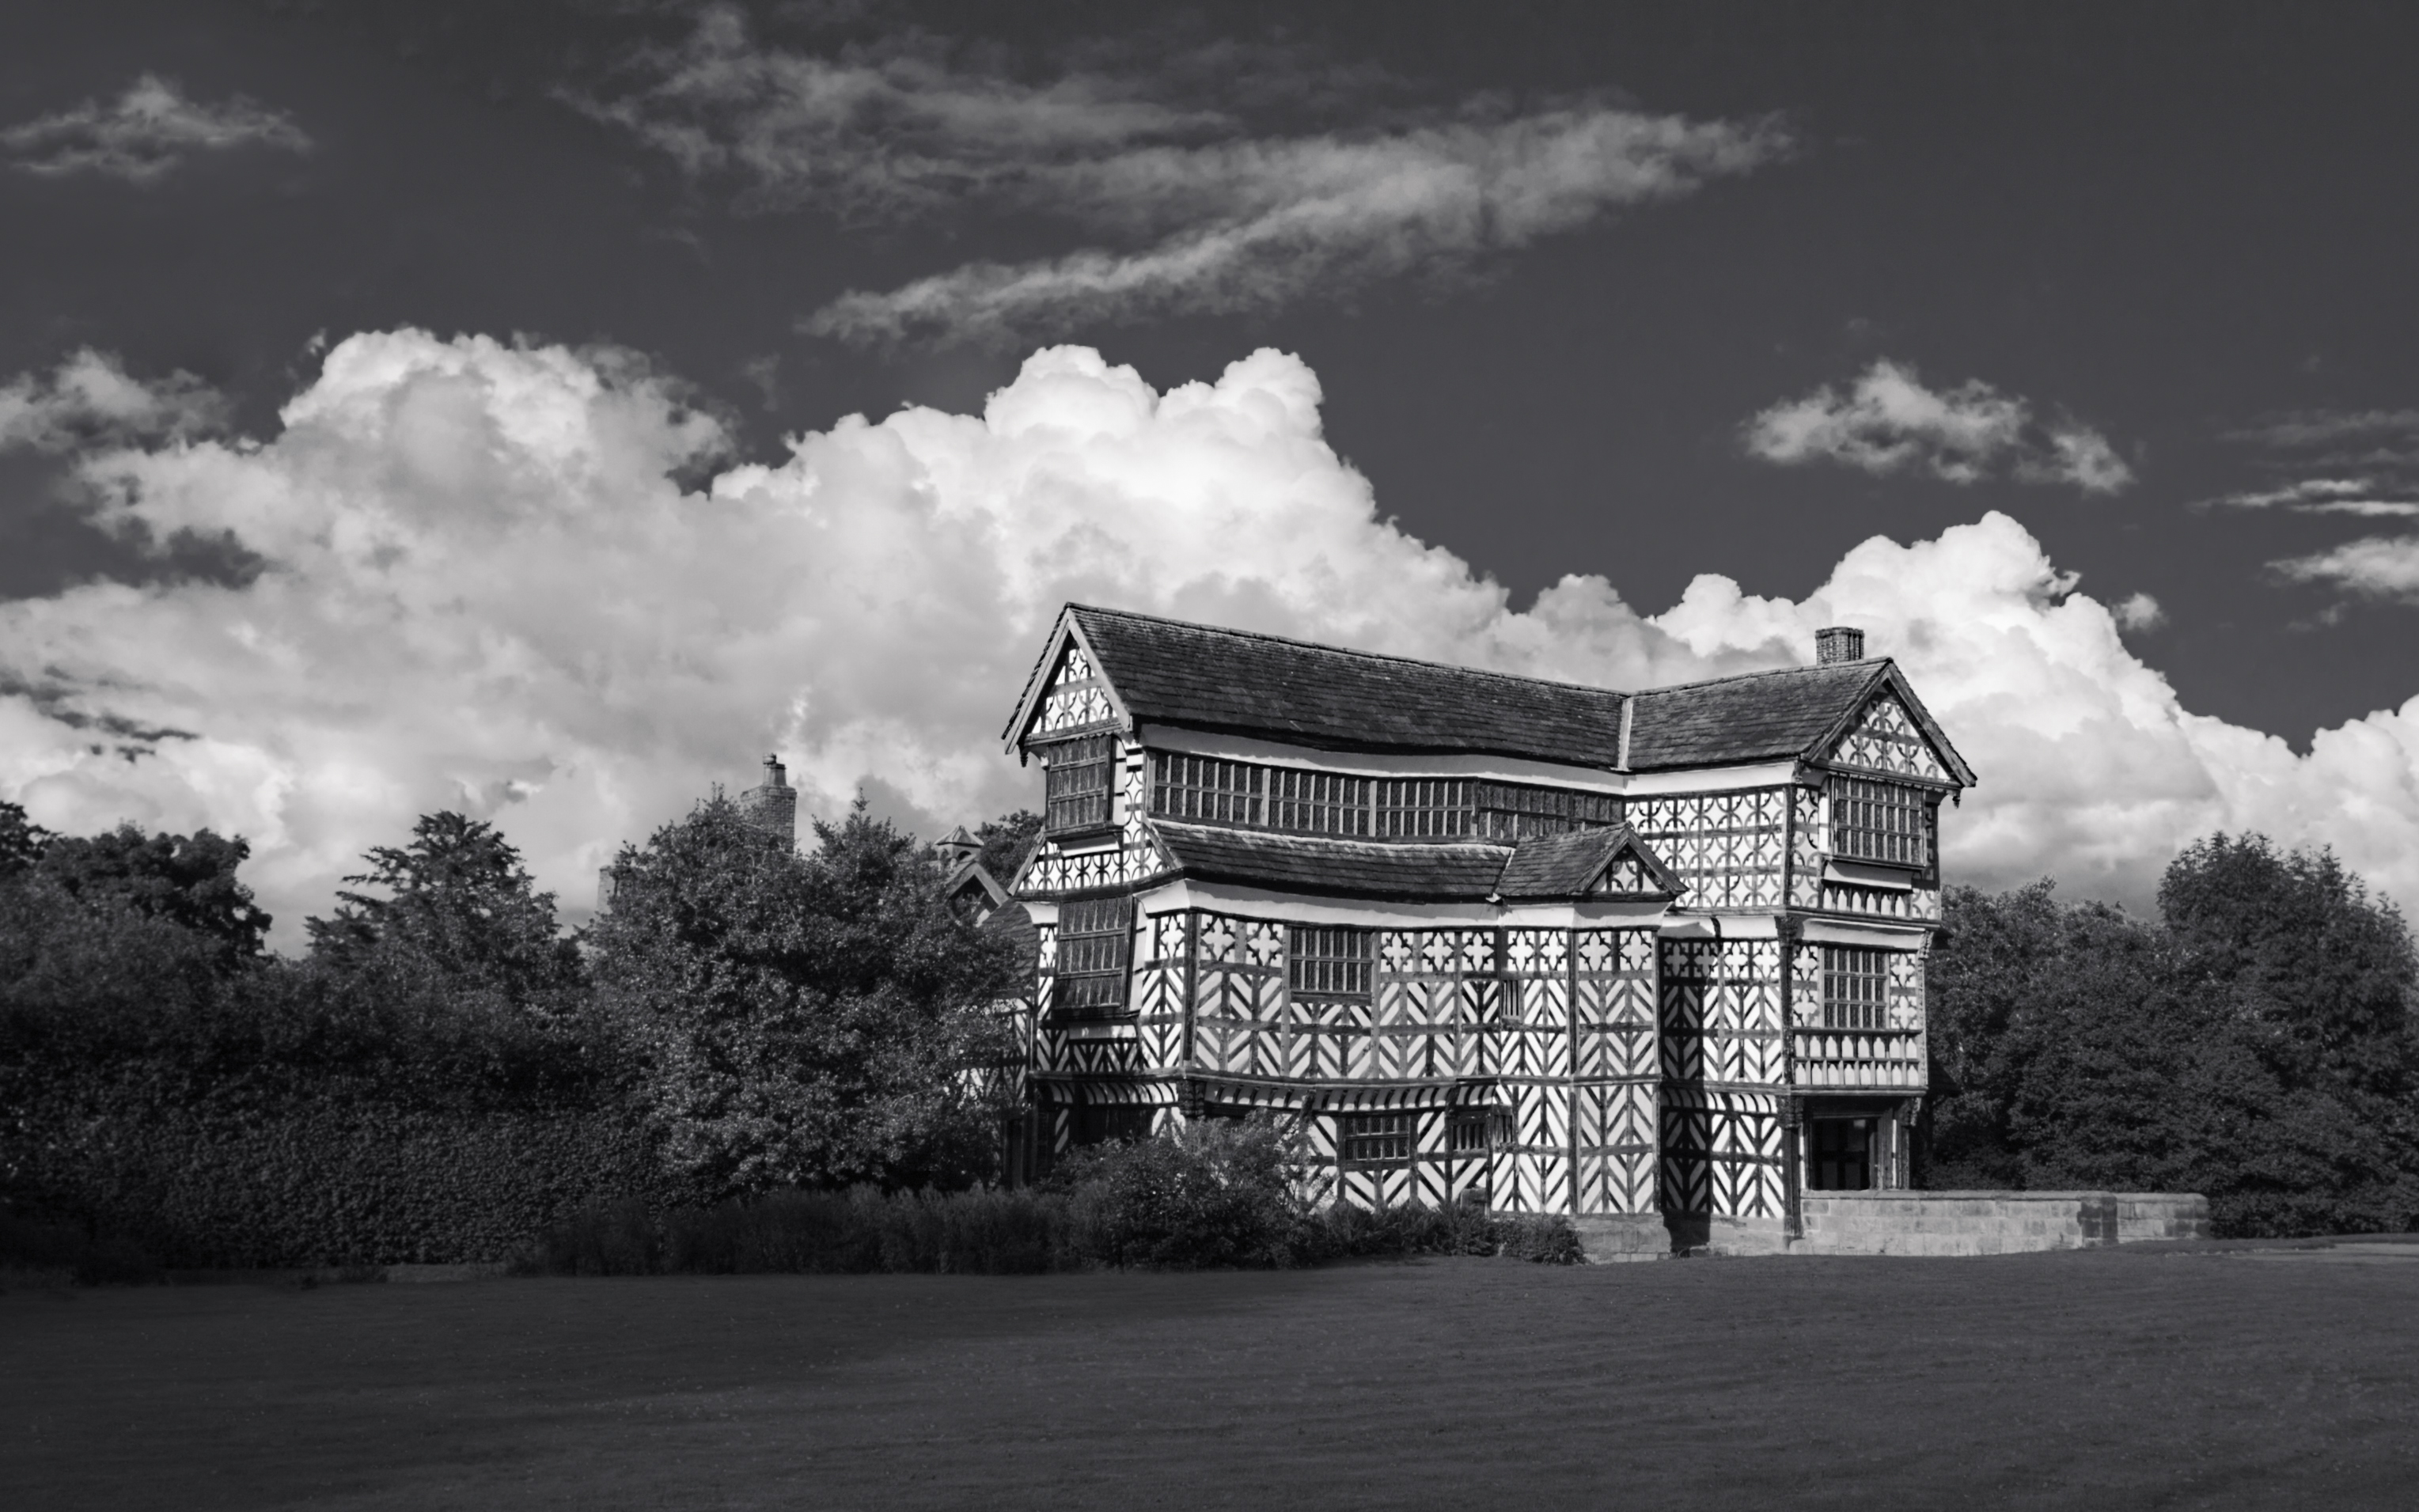
cloud, black and white, sky, white, photography, house, roof, home, monochrome, england, bw, nationaltrust, blackandwhite, cheshire, medieval, clouds, moreton, warped, littlemoretonhall, monochrome photography